Defne Taçyıldız

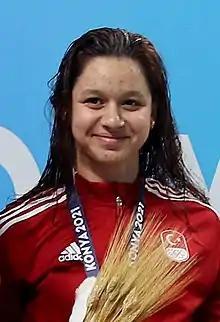

Defne Taçyıldız (born 5 February 2003) is a Turkish swimmer. She competed in the women's 200 metre butterfly at the 2020 Summer Olympics.